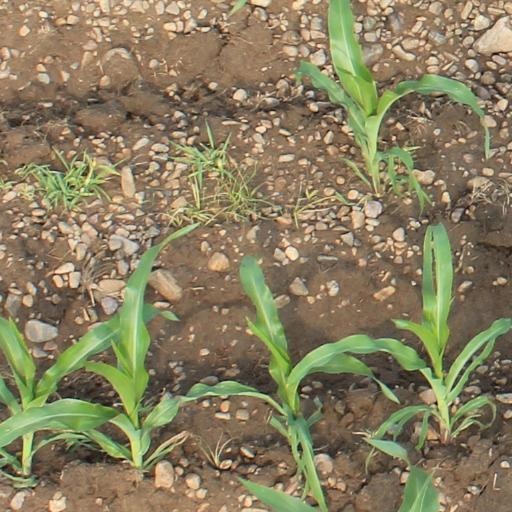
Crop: maize; corn